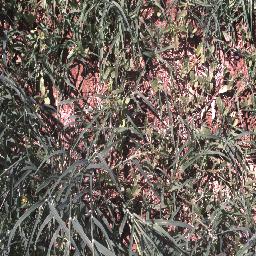
Label: negative